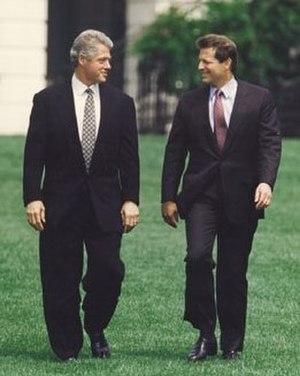
L'élection présidentielle américaine de 1996 est la 53ᵉ élection au suffrage universel indirect du président des États-Unis.